Catch Me Daddy

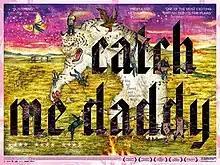
Film poster

Catch Me Daddy is a 2014 British thriller film directed by Daniel Wolfe. It was screened as part of the Directors' Fortnight section of the 2014 Cannes Film Festival. The film received its British debut screening at the 2014 London Film Festival. Sameena Ahmed won the award at the festival for the Best British Newcomer. It was shown at the Leeds Film Festival in November 2014. Wolfe wrote the script with his brother, Matthew Wolfe.